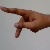
The image shows a hand gesture representing the letter 'P' in Indian Sign Language.